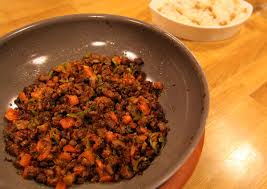
Yemek: et_sote